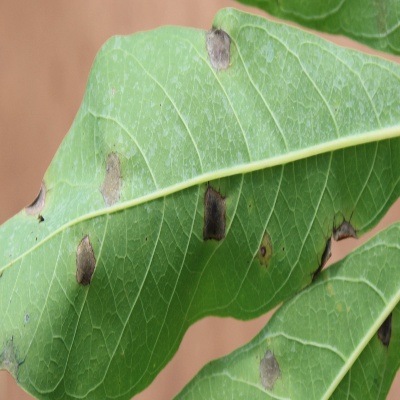
Crop: Cassava
Condition: brown spot